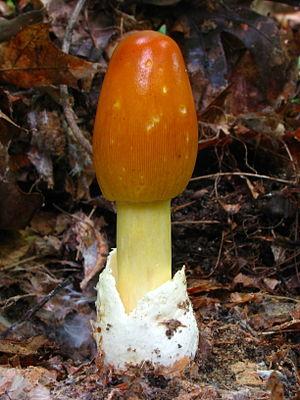
L'Amanite des Césars ou Oronge est une espèce de champignons méditerranéens, basidiomycètes de la famille des Amanitaceae. Sa réputation d'excellent comestible, sa beauté et sa relative rareté en font un champignon recherché. Elle est aussi couramment nommée oronge vraie par opposition à la toxique fausse oronge dont le chapeau rouge peut prêter à confusion.